Brian Glencross

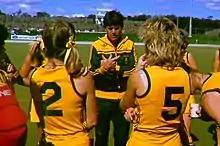
Glencross coaching in 1985

Brian Alan Glencross OAM (1 May 1941 – 30 December 2022) was an Australian field hockey player and coach. As a member of the Australian National Men's Hockey Team, he won a bronze medal and a silver medal at consecutive Olympic Games – the bronze at the 1964 Summer Olympics in Tokyo and the silver four years later, when Mexico City hosted the Games. As a player, he represented Australia from 1964 to 1974, playing in 93 games. He coached the Australian women's hockey team from 1980 to 1992.